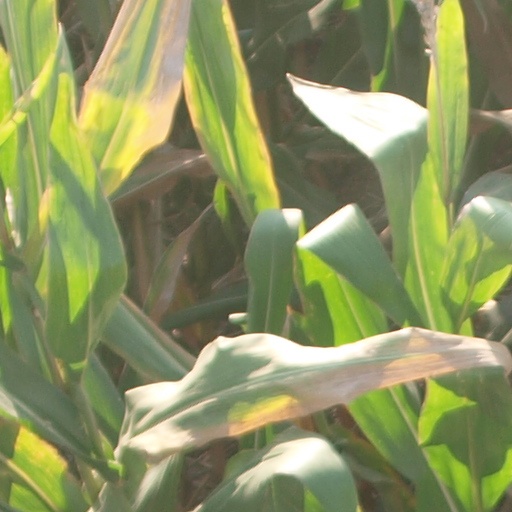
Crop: maize; corn